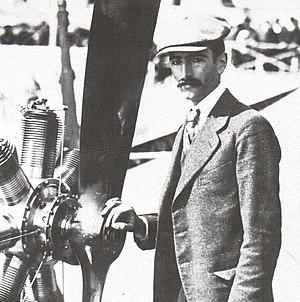
Henri Fabre devant son appareil ""Monaco"" (1911)"
Henri Marie Léonce Fabre, né à Marseille le 29 novembre 1882 et mort le 28 juin 1984 au Touvet, à l'âge de 101 ans, est un ingénieur, aviateur et industriel français. Il est l'inventeur en 1910 de l'hydravion.